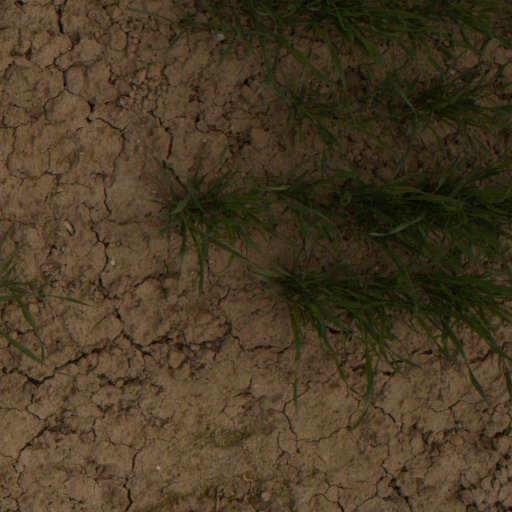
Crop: wheat